Ellwood Oil Field

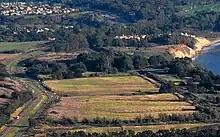
Aerial: Ellwood Oil Field from West

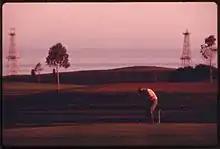
Sandpiper Golf Course with derricks in background, 1975. Photo by Charles O'Rear.

The Ellwood Oil Field is located approximately west of the city of Santa Barbara, beginning at the western boundary of the city of Goleta, proceeding west into the Pacific and then back onshore near Dos Pueblos Ranch. The onshore portions of the field include beach, coastal bluffs, blufftop grasslands, and eucalyptus groves. Some of the former oil field is now part of the Ellwood-Devereux Open Space, maintained by the city of Goleta, and the Bacara Resort, Sandpiper Golf Course, and new Goleta housing developments sit on areas formerly occupied by pump-jacks, derricks, and oil storage tanks.